842 Naval Air Squadron

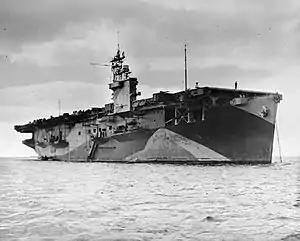
HMS "Fencer"

In April, the squadron relocated to Scotland for work-up. On 1 April, they arrived at RNAS Machrihanish (HMS "Landrail") in Argyll and Bute, and in May, they moved to RNAS Hatston (HMS "Sparrowhawk") on Mainland, Orkney. During this period, they also received an additional three Fairey Swordfish biplanes and a flight of six Supermarine Seafire L Mk.IIc fighter aircraft from 895 Naval Air Squadron. The L Mk.IIc Seafire aircraft were quickly reassigned to 897 Naval Air Squadron and they were substituted by six Supermarine Seafire Mk.Ib fighter aircraft.